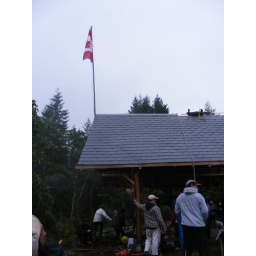
We built a flag pole in tribute to the boys Army cadet days, the reason they built to the first cabin in 1995